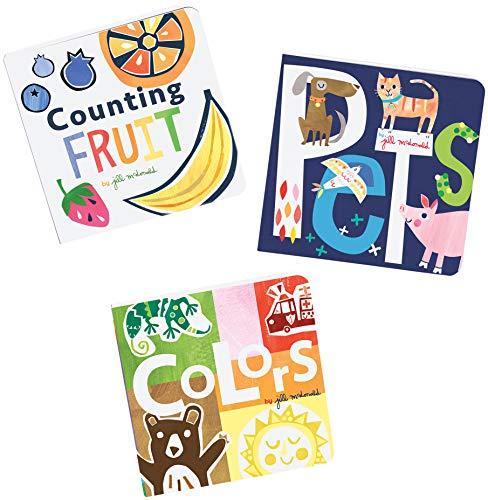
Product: C.R. Gibson Gibby & Libby My First Library Board Book
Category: Toys & Games | Learning & Education
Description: Includes 3 board books for babies.
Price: $10.99
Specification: ProductDimensions:0.6x5x5inches|ItemWeight:1.44pounds|ShippingWeight:1.44pounds(Viewshippingratesandpolicies)|DomesticShipping:ItemcanbeshippedwithinU.S.|InternationalShipping:ThisitemcanbeshippedtoselectcountriesoutsideoftheU.S.LearnMore|ASIN:B07B7YQK1H|Itemmodelnumber:BBB8-20677|Manufacturerrecommendedage:0monthsandup